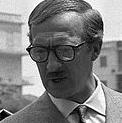
Age: 37